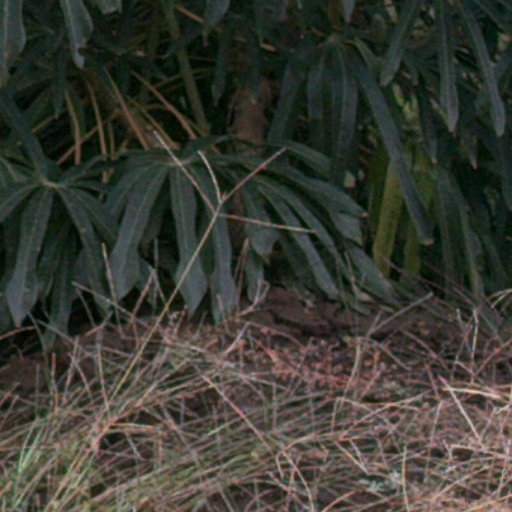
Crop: cassava